Richaun Holmes

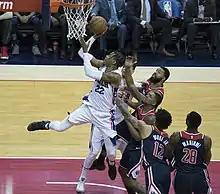
Holmes scoring in 2018

In July 2016, Holmes re-joined the 76ers for the 2016 NBA Summer League. In January 2017, he was assigned three times to the Delaware 87ers of the NBA Development League. He became a fixture in the Sixers' rotation in February 2017 following the Nerlens Noel trade, the prolonged injury to Joel Embiid, and Holmes outplaying fellow 2015 Sixers pick Jahlil Okafor. On February 24, 2017, he had 12 points, 10 rebounds and five blocks to help the depleted 76ers defeat the Washington Wizards 120–112. On March 20, 2017, he tied a career high in points with 24 and established a career best in rebounds with 14 in a 112–109 overtime loss to the Orlando Magic. Nine days later, he set a new career high with 25 points in a 99–92 loss to the Atlanta Hawks.